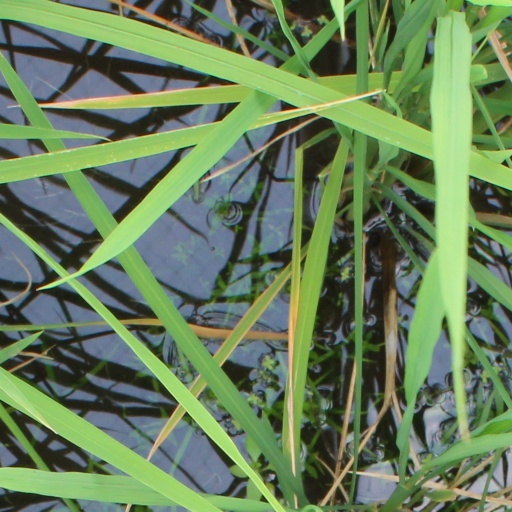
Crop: rice